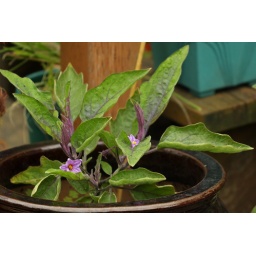
Dwarf eggplant which produces an abundance of pink and white striped eggplants in clusters of 3-5.